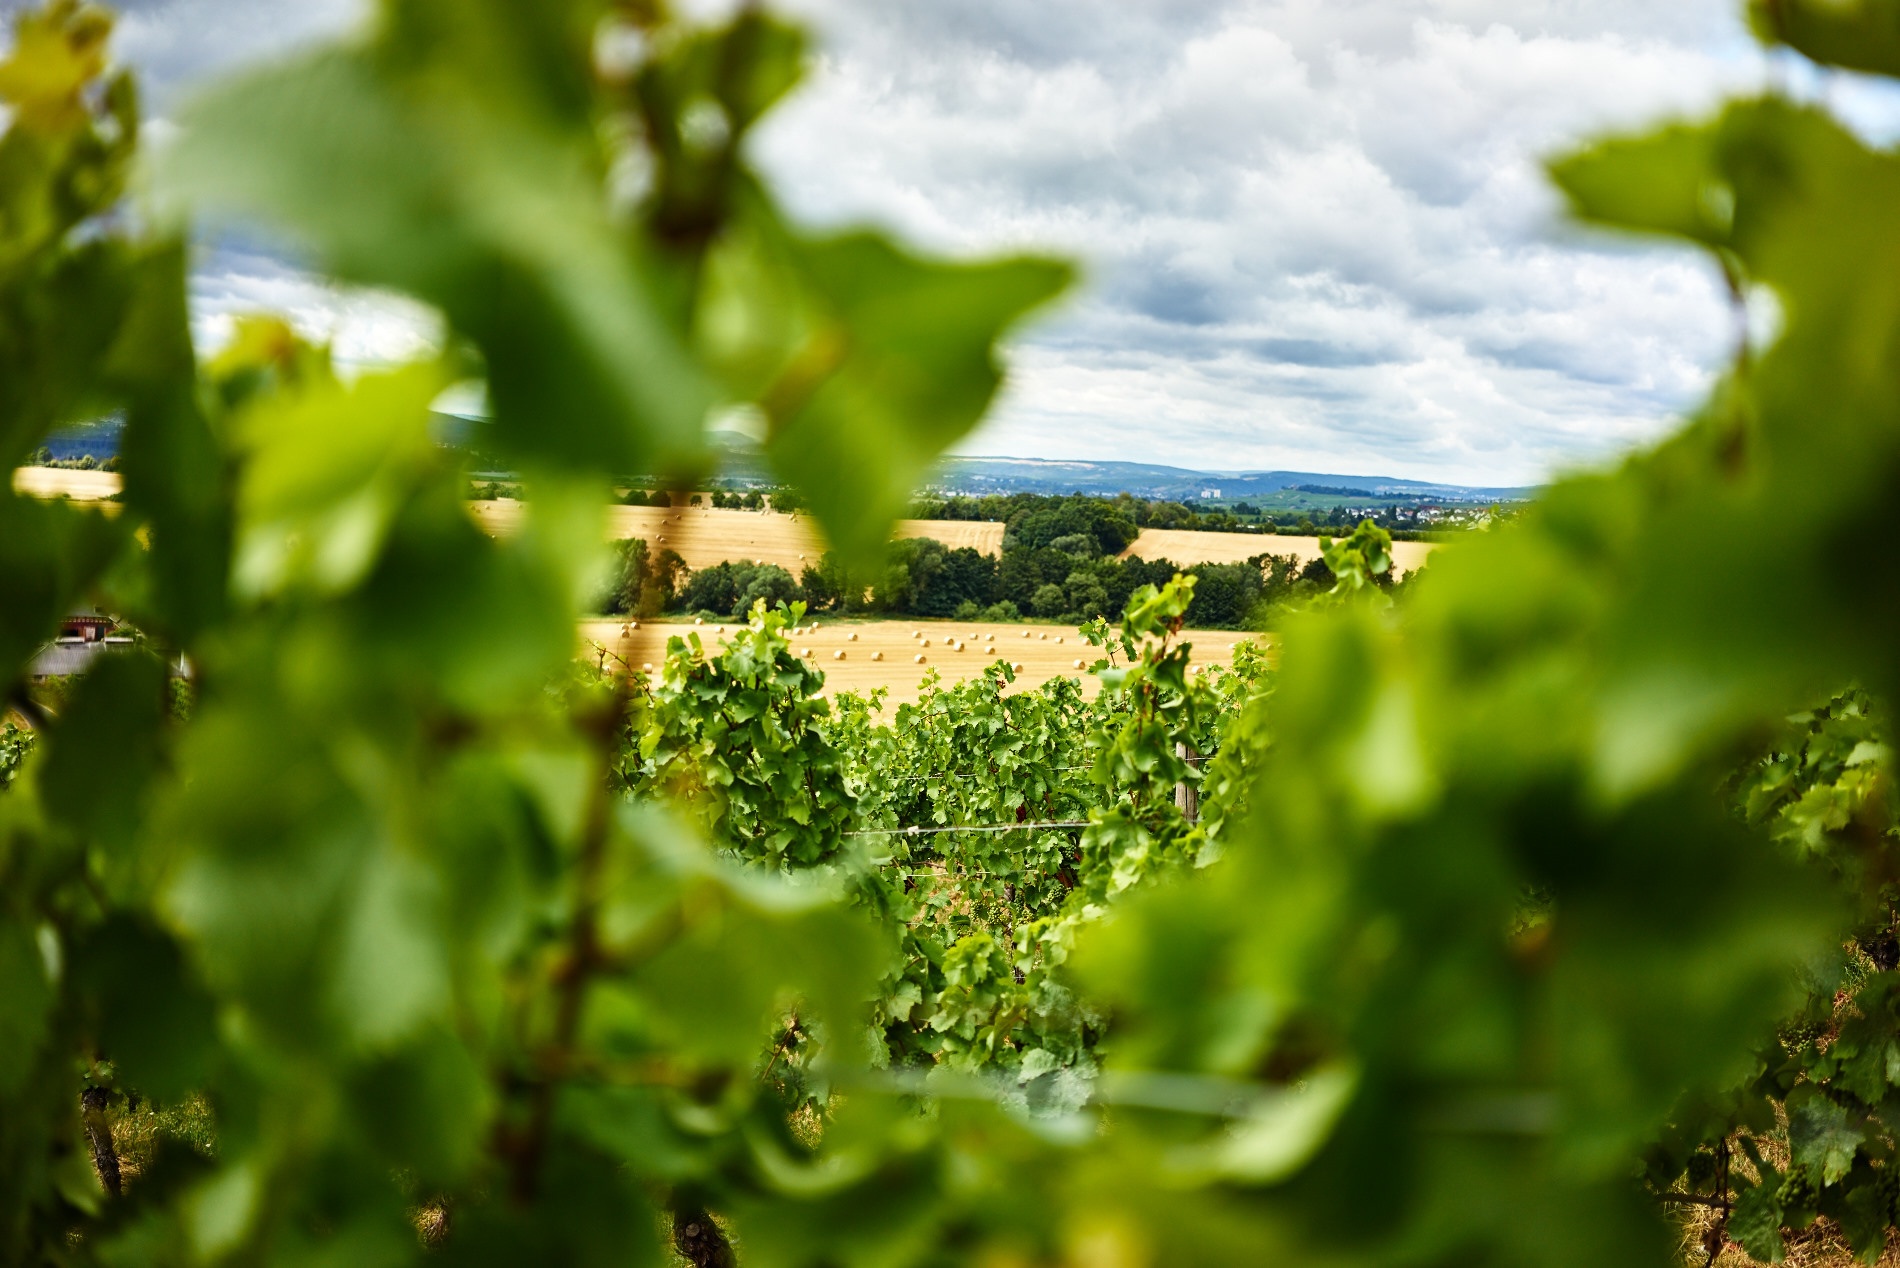
tree, nature, grass, plant, field, lawn, photography, meadow, sunlight, leaf, flower, wildlife, green, produce, insect, autumn, botany, agriculture, garden, flora, fauna, invertebrate, close up, bee, macro photography, rural area